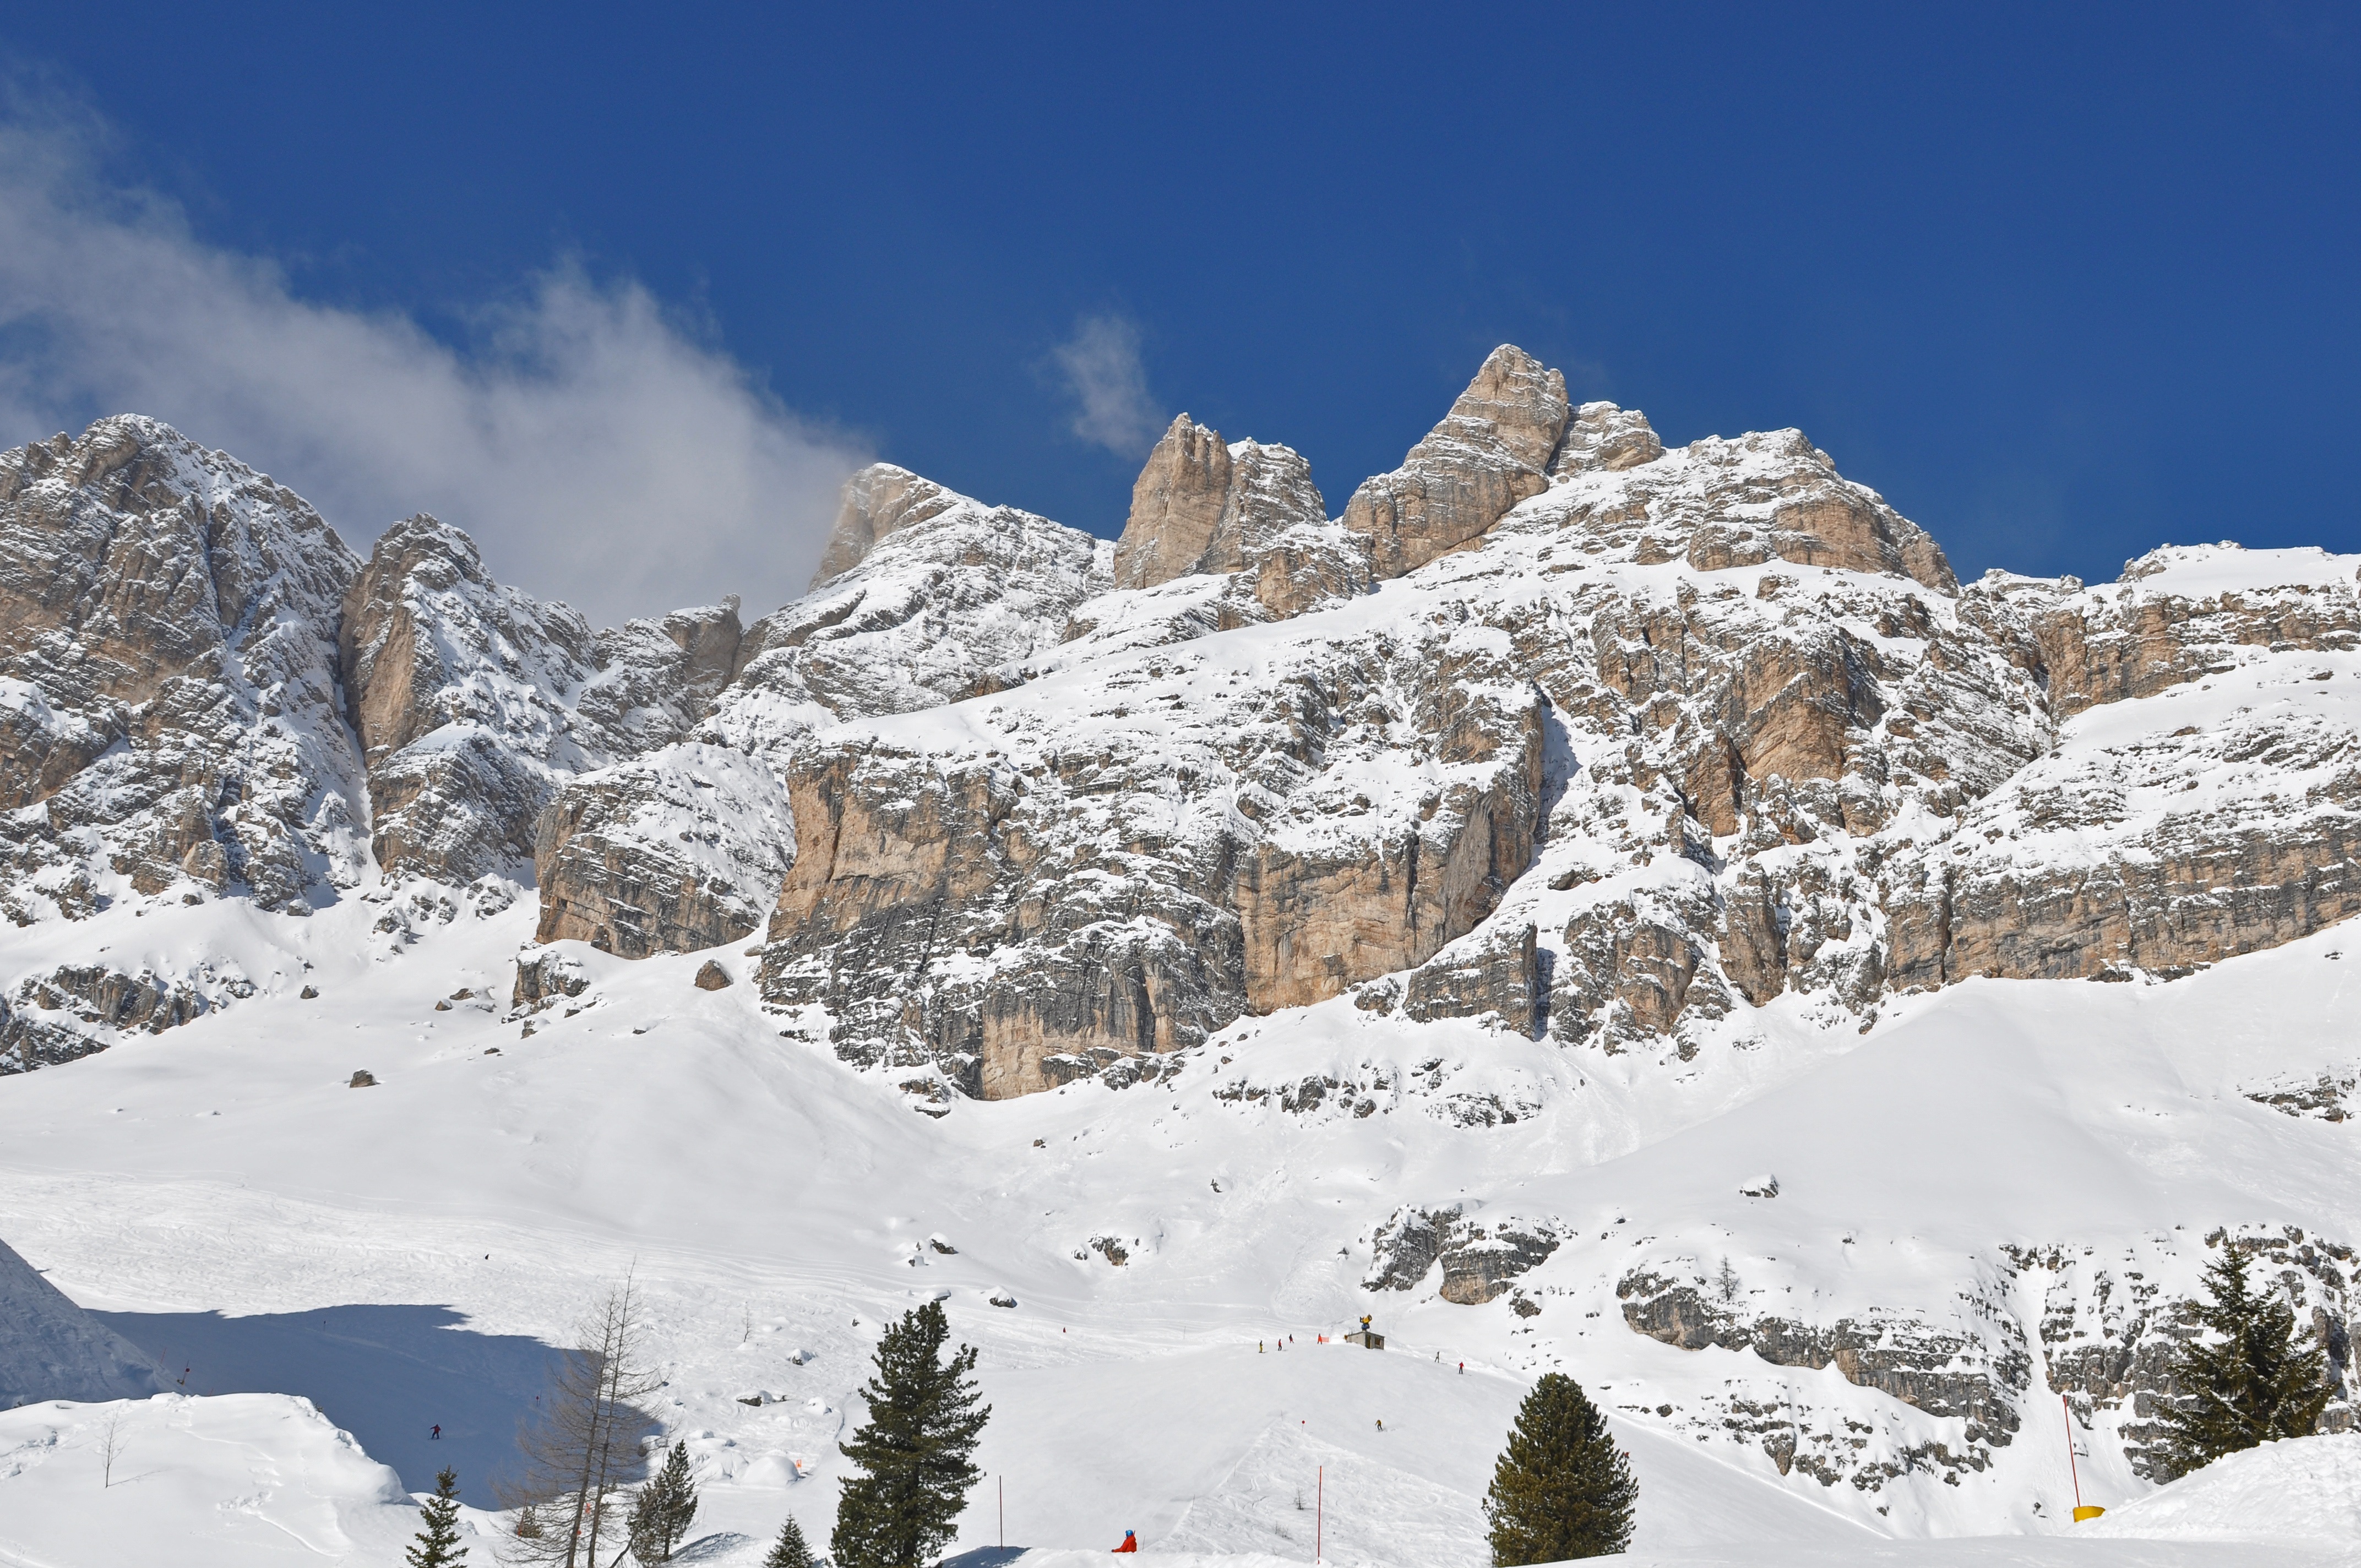
mountain, snow, winter, mountain range, weather, italy, skiing, season, ridge, winter sport, rocks, resort, mountains, alps, ski, footwear, plateau, piste, landform, ski touring, mountain pass, nordic skiing, ski mountaineering, ski equipment, mountainous landforms, geological phenomenon